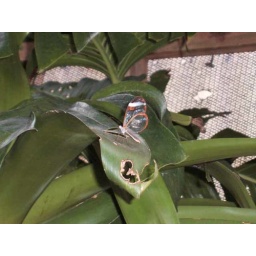
a glasswing found near the forest floor